Pierre Terrail, seigneur de Bayard

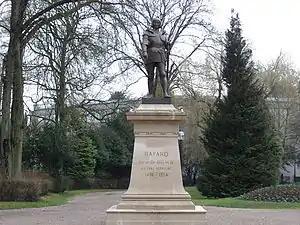
Bayard by Aristide Croisy (1893) Charleville-Mézières

On the accession of Francis I in 1515, Bayard was made lieutenant-general of Dauphiné, but soon accompanied the King and army into the territory of Milan, control of which was challenged by the Swiss. At the Battle of Marignano the opposing armies engaged in a protracted and bloody struggle which the French won largely because of the valour of Bayard, King Francis, and the French gendarmes (armored lancers). After the battle, Bayard had the honour of conferring knighthood on his youthful sovereign.